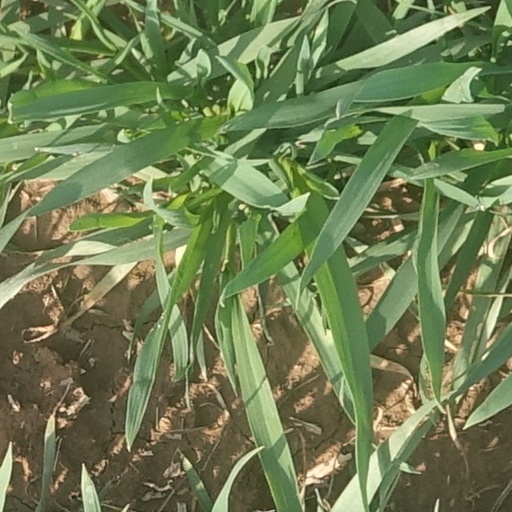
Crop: wheat